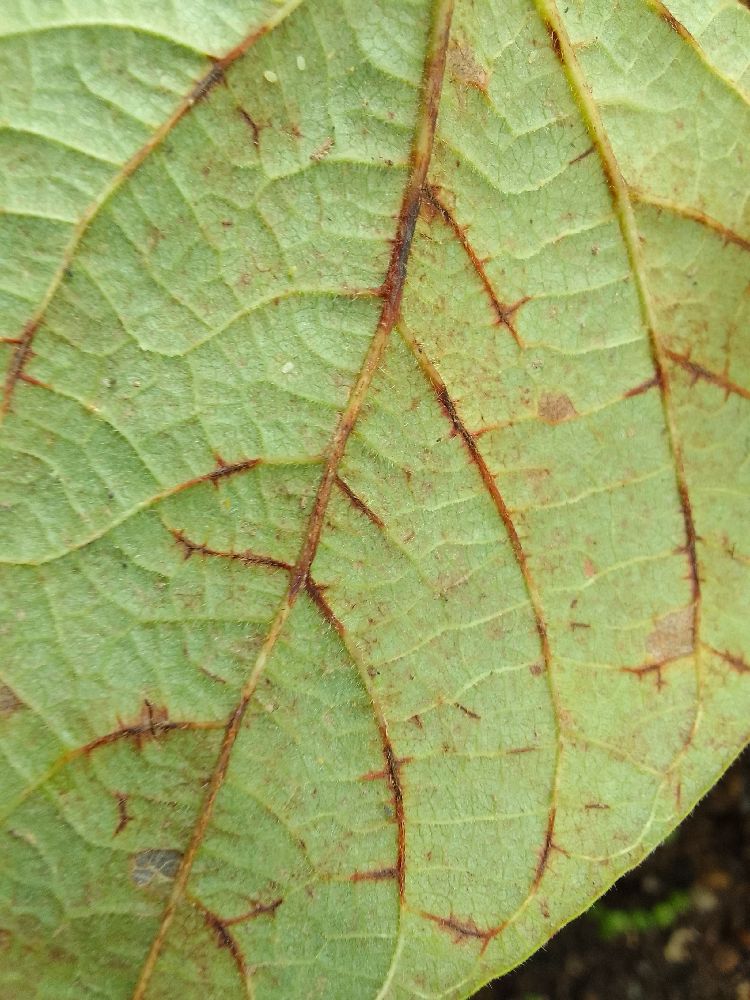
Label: anthracnose